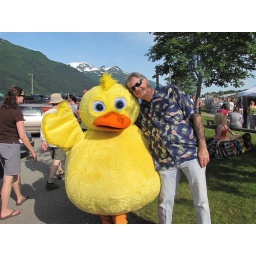
Celebrating our nation's independence by hugging a big fuzzy yellow duck with crazy eyes